Surya

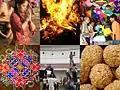
Various observances in the festival of Makar Sankranti.

Many of the temples that contain Surya icons and artwork are dated to the second half of the 1st millennium BCE and early centuries of the 2nd millennium. The 11th-century Vaishnava temple at Kadwaha in Madhya Pradesh, for example, features a Surya artwork along with many other gods and goddesses at its doorway. The 8th and 9th century goddess (Shaktism) temples of central India, similarly engrave Surya along with other Hindu gods within the temple. The six century Shiva temple at Gangadhar in Rajasthan includes Surya.